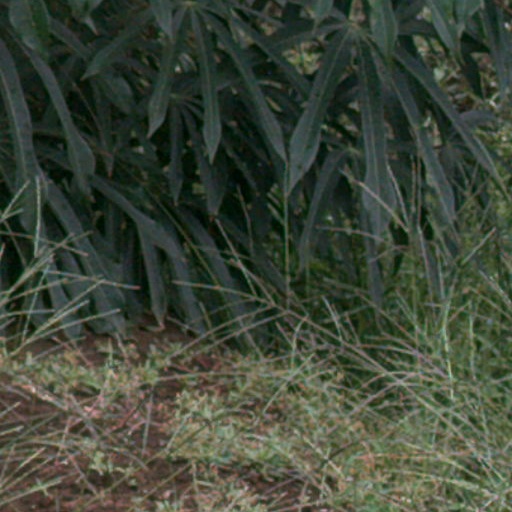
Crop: cassava